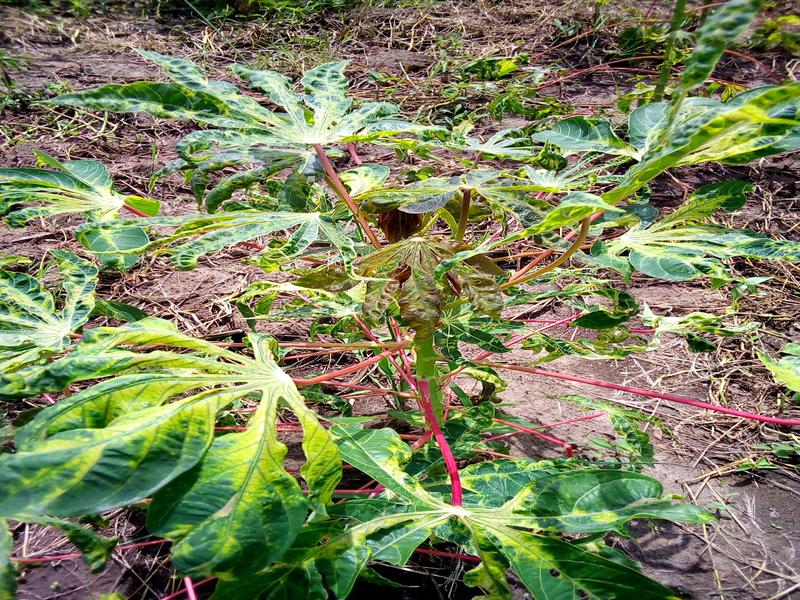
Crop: cassava
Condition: mosaic_disease